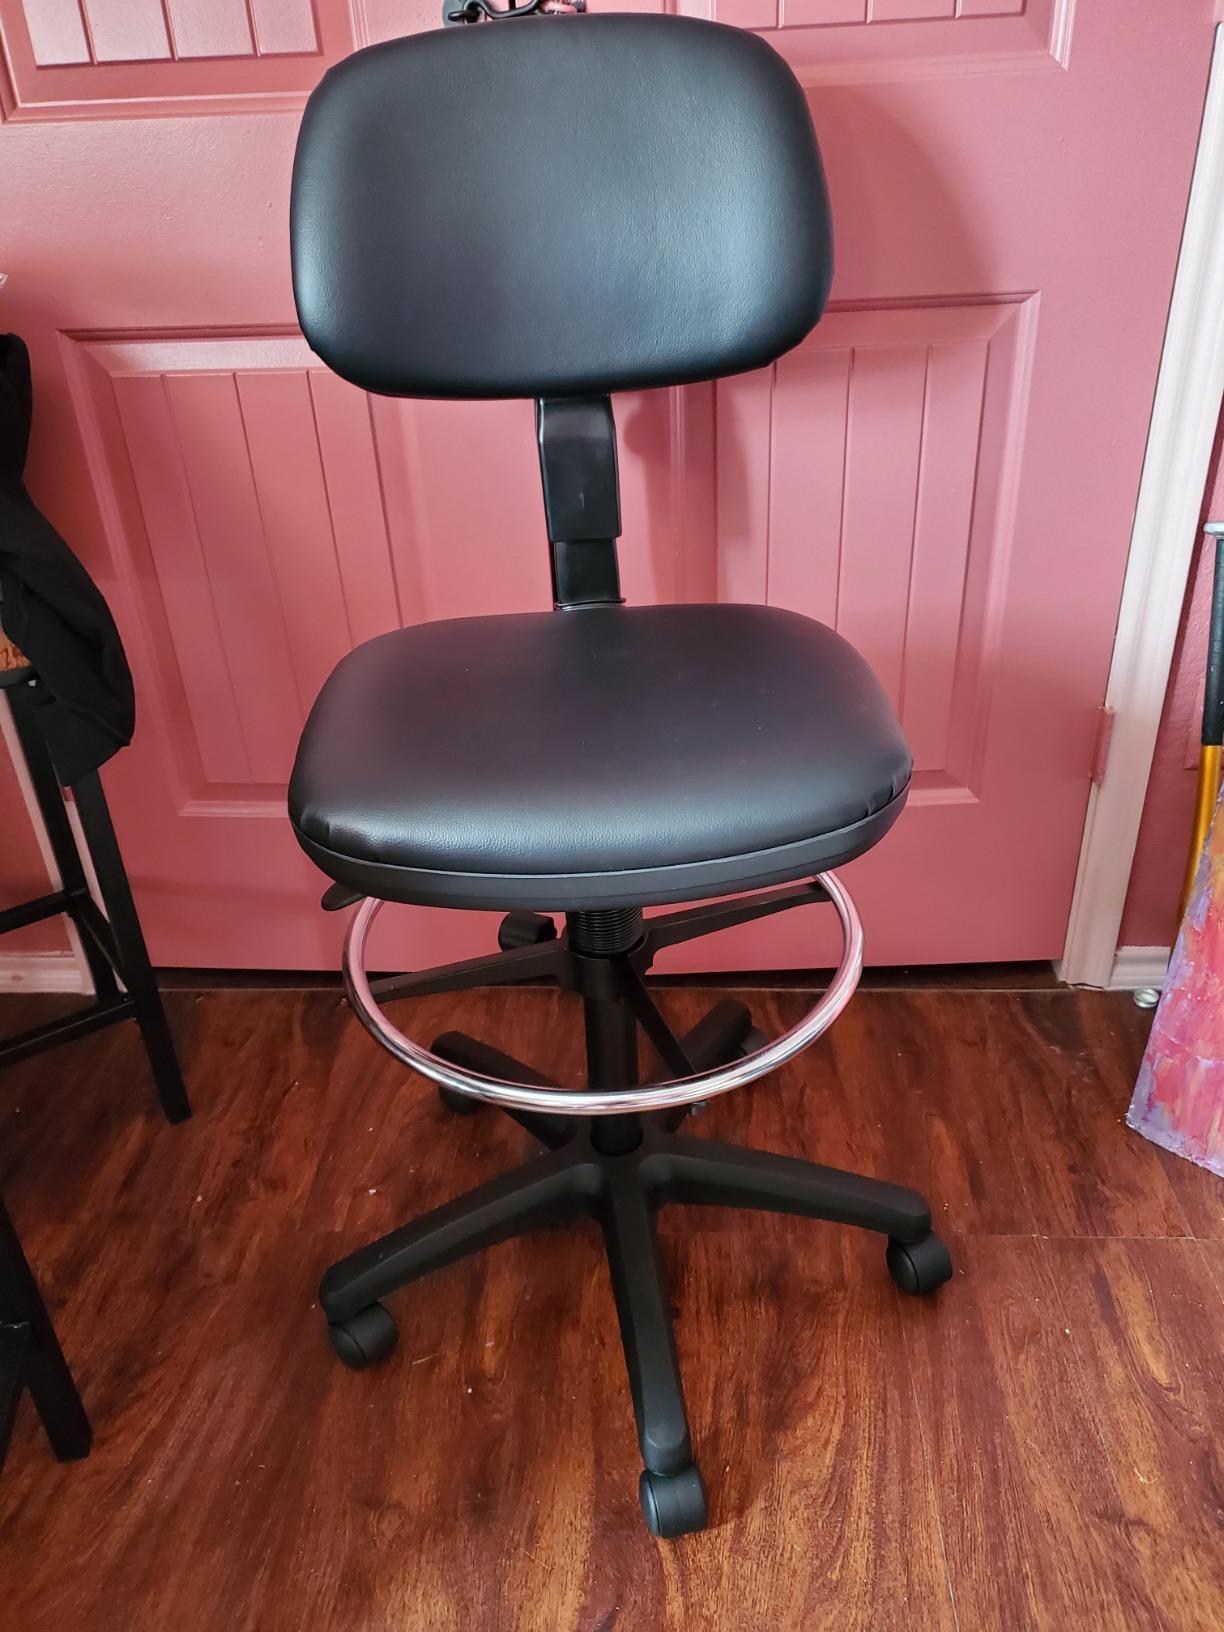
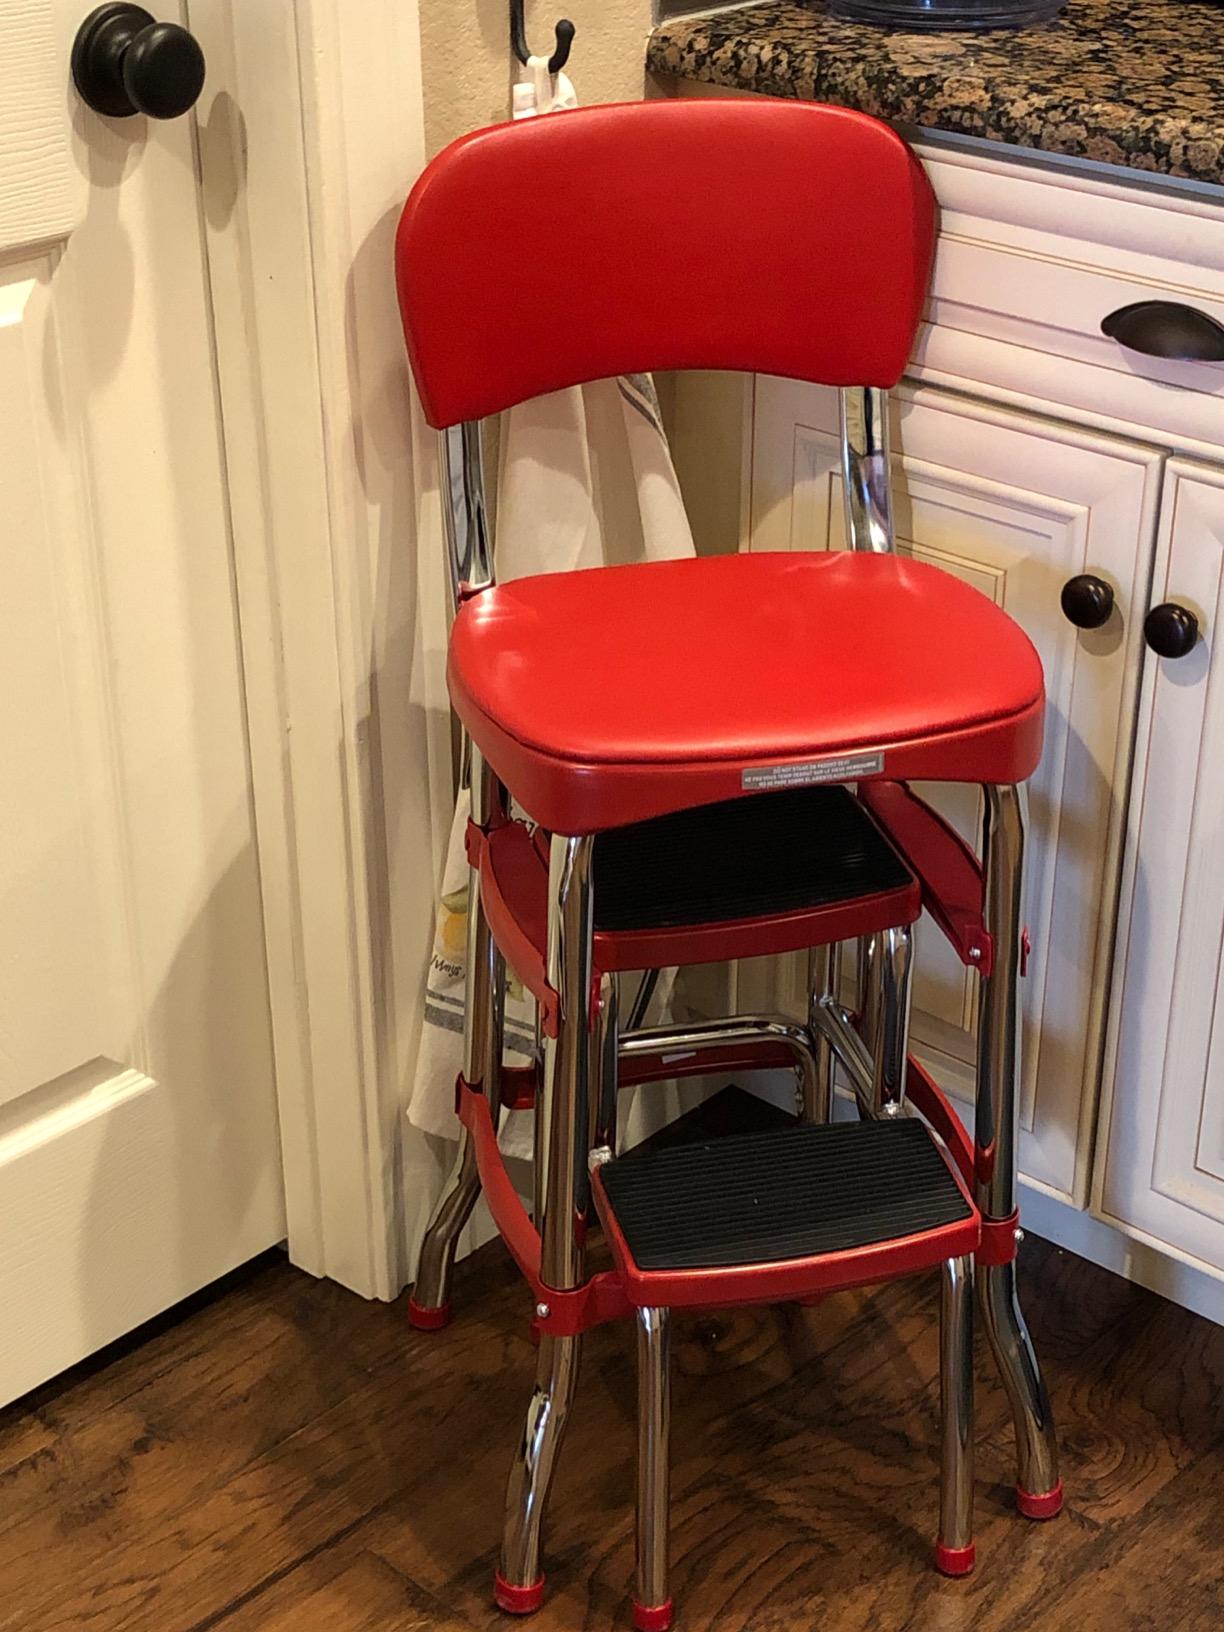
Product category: items_chair
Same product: no